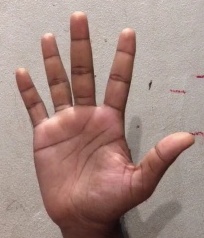
ASL sign: 5